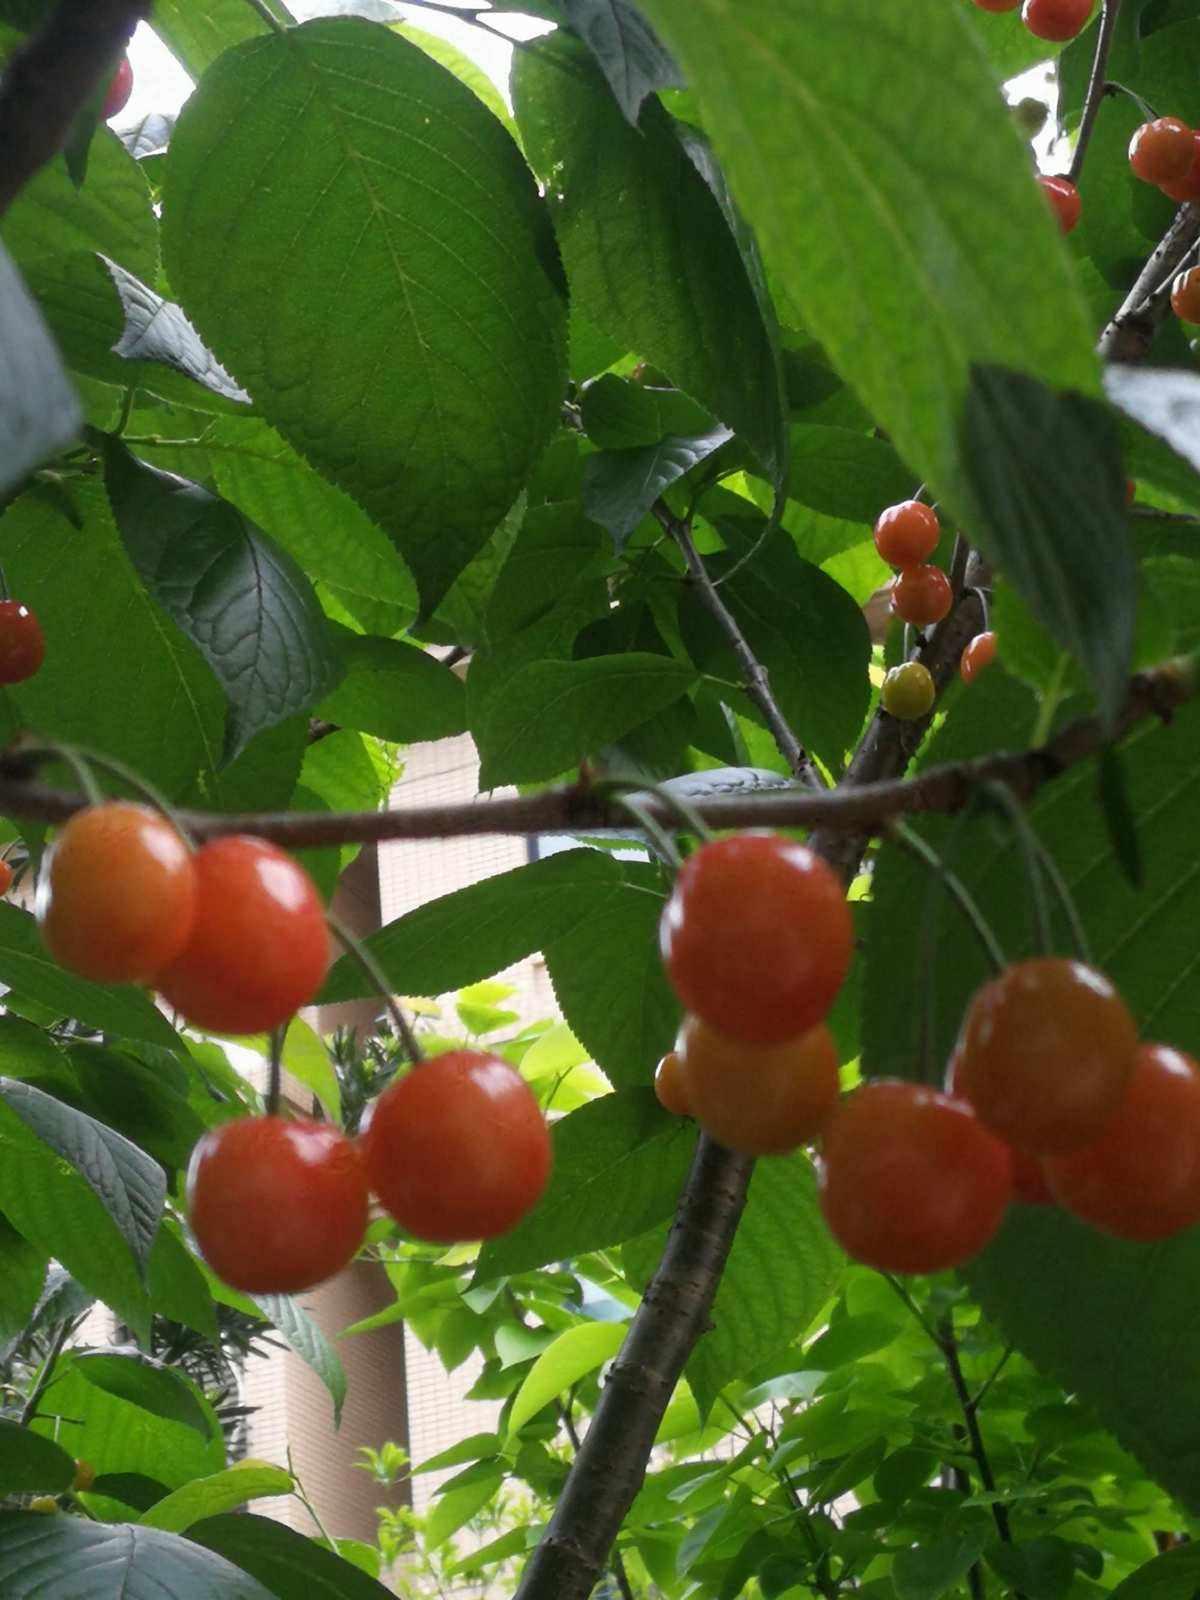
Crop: cherry
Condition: healthy